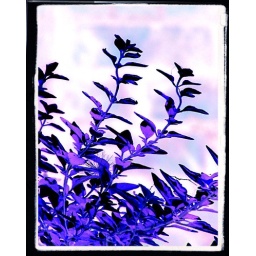
Growing in a beautiful deep blue pot under the balustrades.  Given the arty treatment.